Elgin Watch Makers

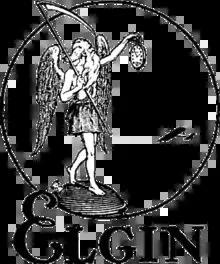
(1914) Elgin National Watch Company Father Time

The Elgin minor league teams reportedly played home games at Trout Park. Today, Trout Park is still in use as a public park with ballfields. It is located at 576 Trout Park Boulevard, Elgin, Illinois.